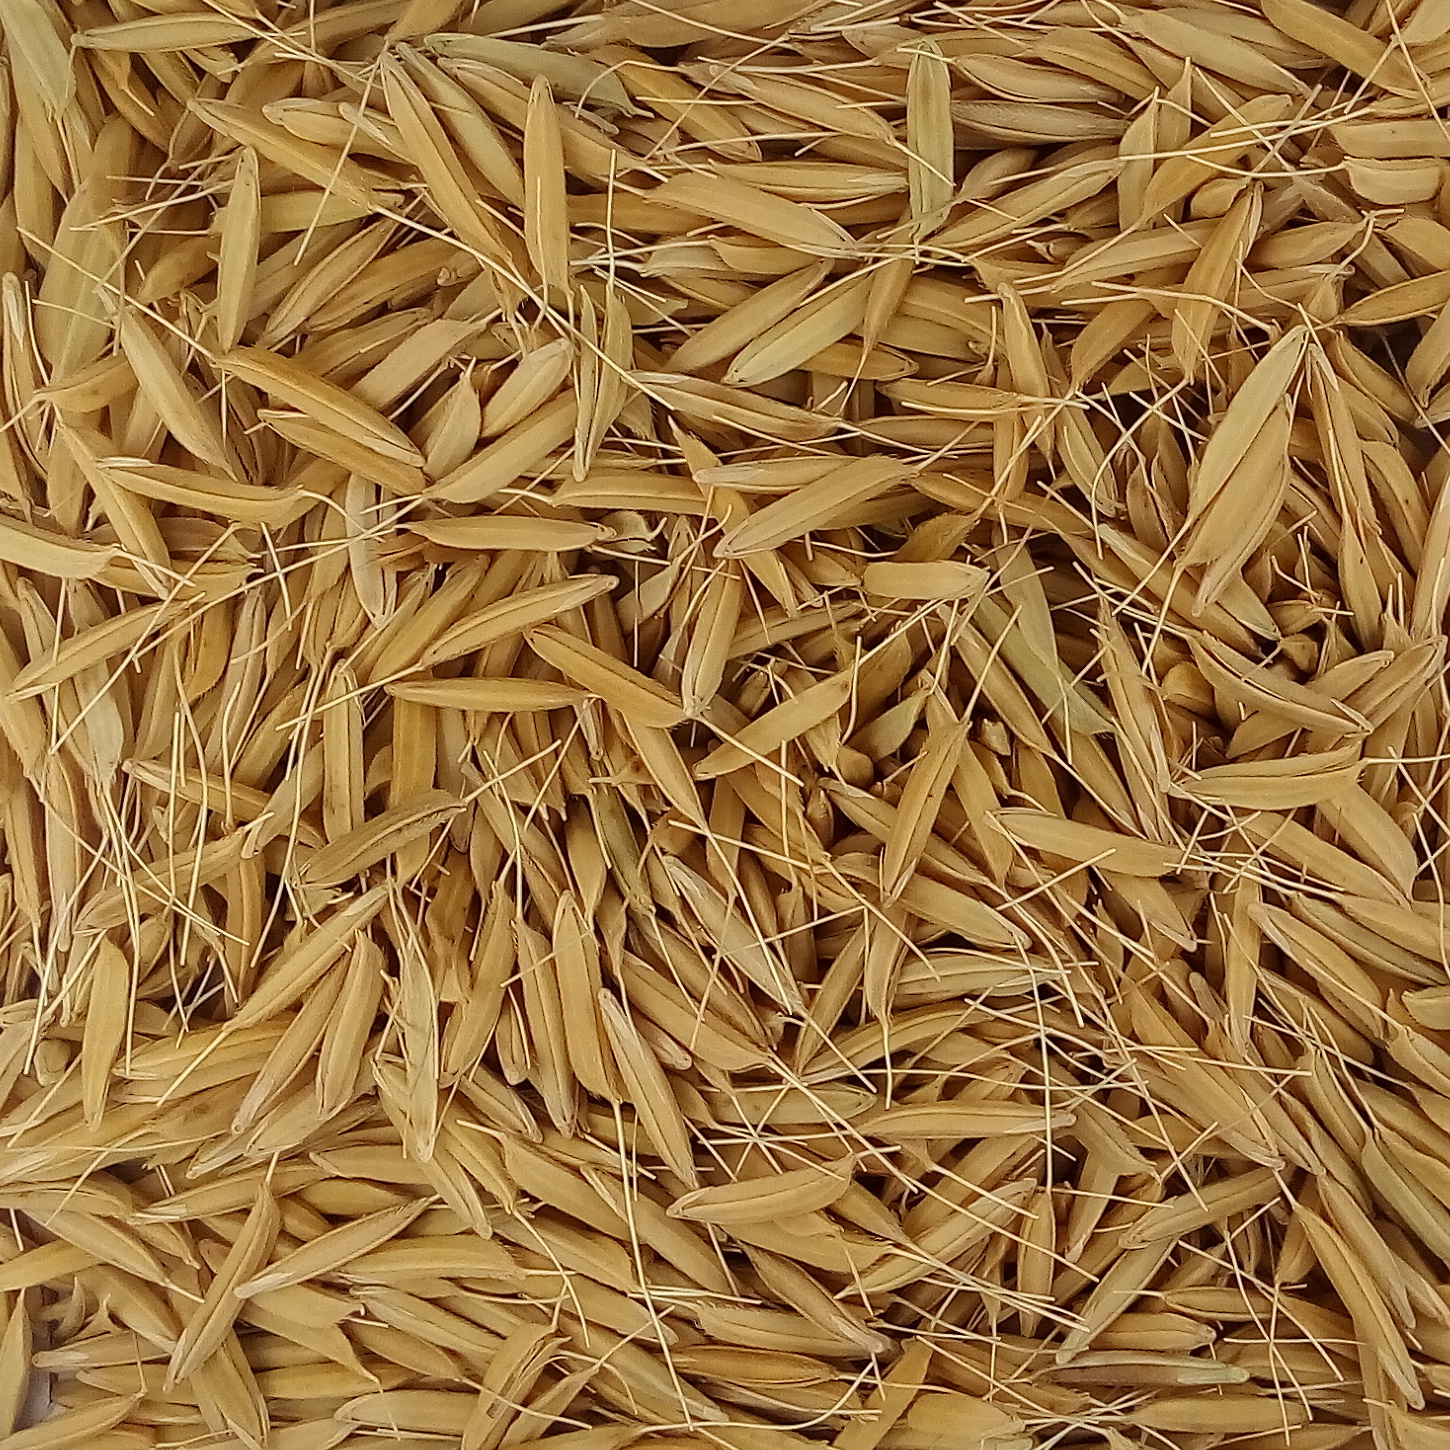
Rice seed variety: PB1